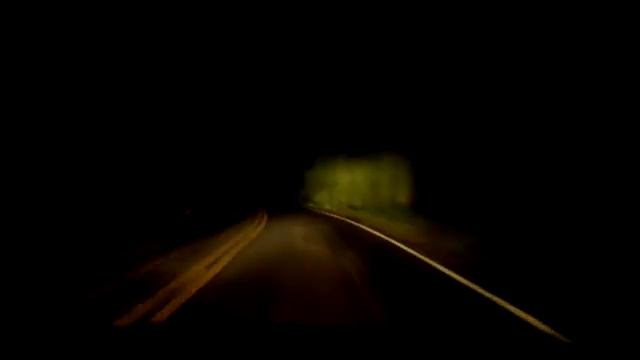
Fire: no
Smoke: no